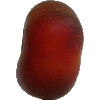
Label: Nectarine Flat 1